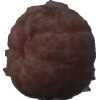
Label: orange_peeled